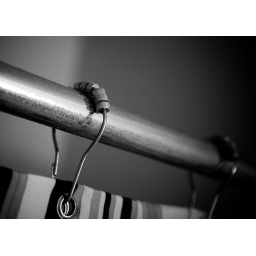
The rings which hold up the shower curtain which resides in my bathroom